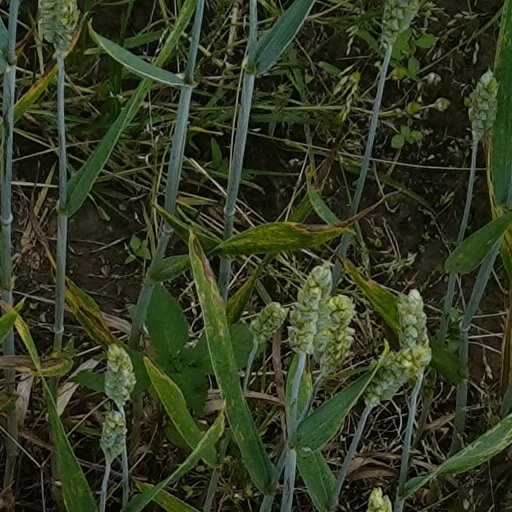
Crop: wheat